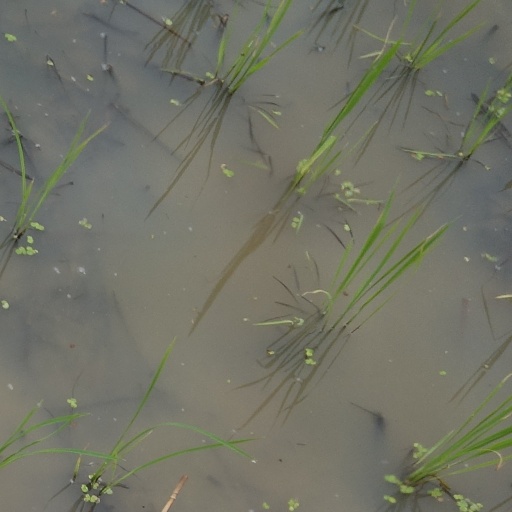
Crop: rice